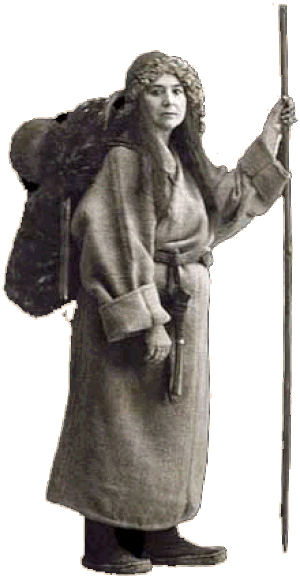
Alexandra David-Néel
I Lhasa 1924
Alexandra David-Néel var en belgisk-fransk forfatterinde som er mest kendt for sin eventyrlige rejse i 1924 til Lhasa, Tibets hovedstad. Lhasa var dengang forbudt som rejsemål for vesterlændinge. I sit lange liv skrev hun over tredive bøger om orientalsk religion og filosofi. Hendes rejse til Tibet er beskrevet i rejseskildringen Voyage d'une Parisienne à Lhassa. Bogen udgaves i dansk oversættelse med titlen 'OVER ALLE BJERGE TIL LHASSA' Westermann København 1945.